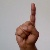
The image shows a hand gesture representing the letter 'D' in Indian Sign Language.